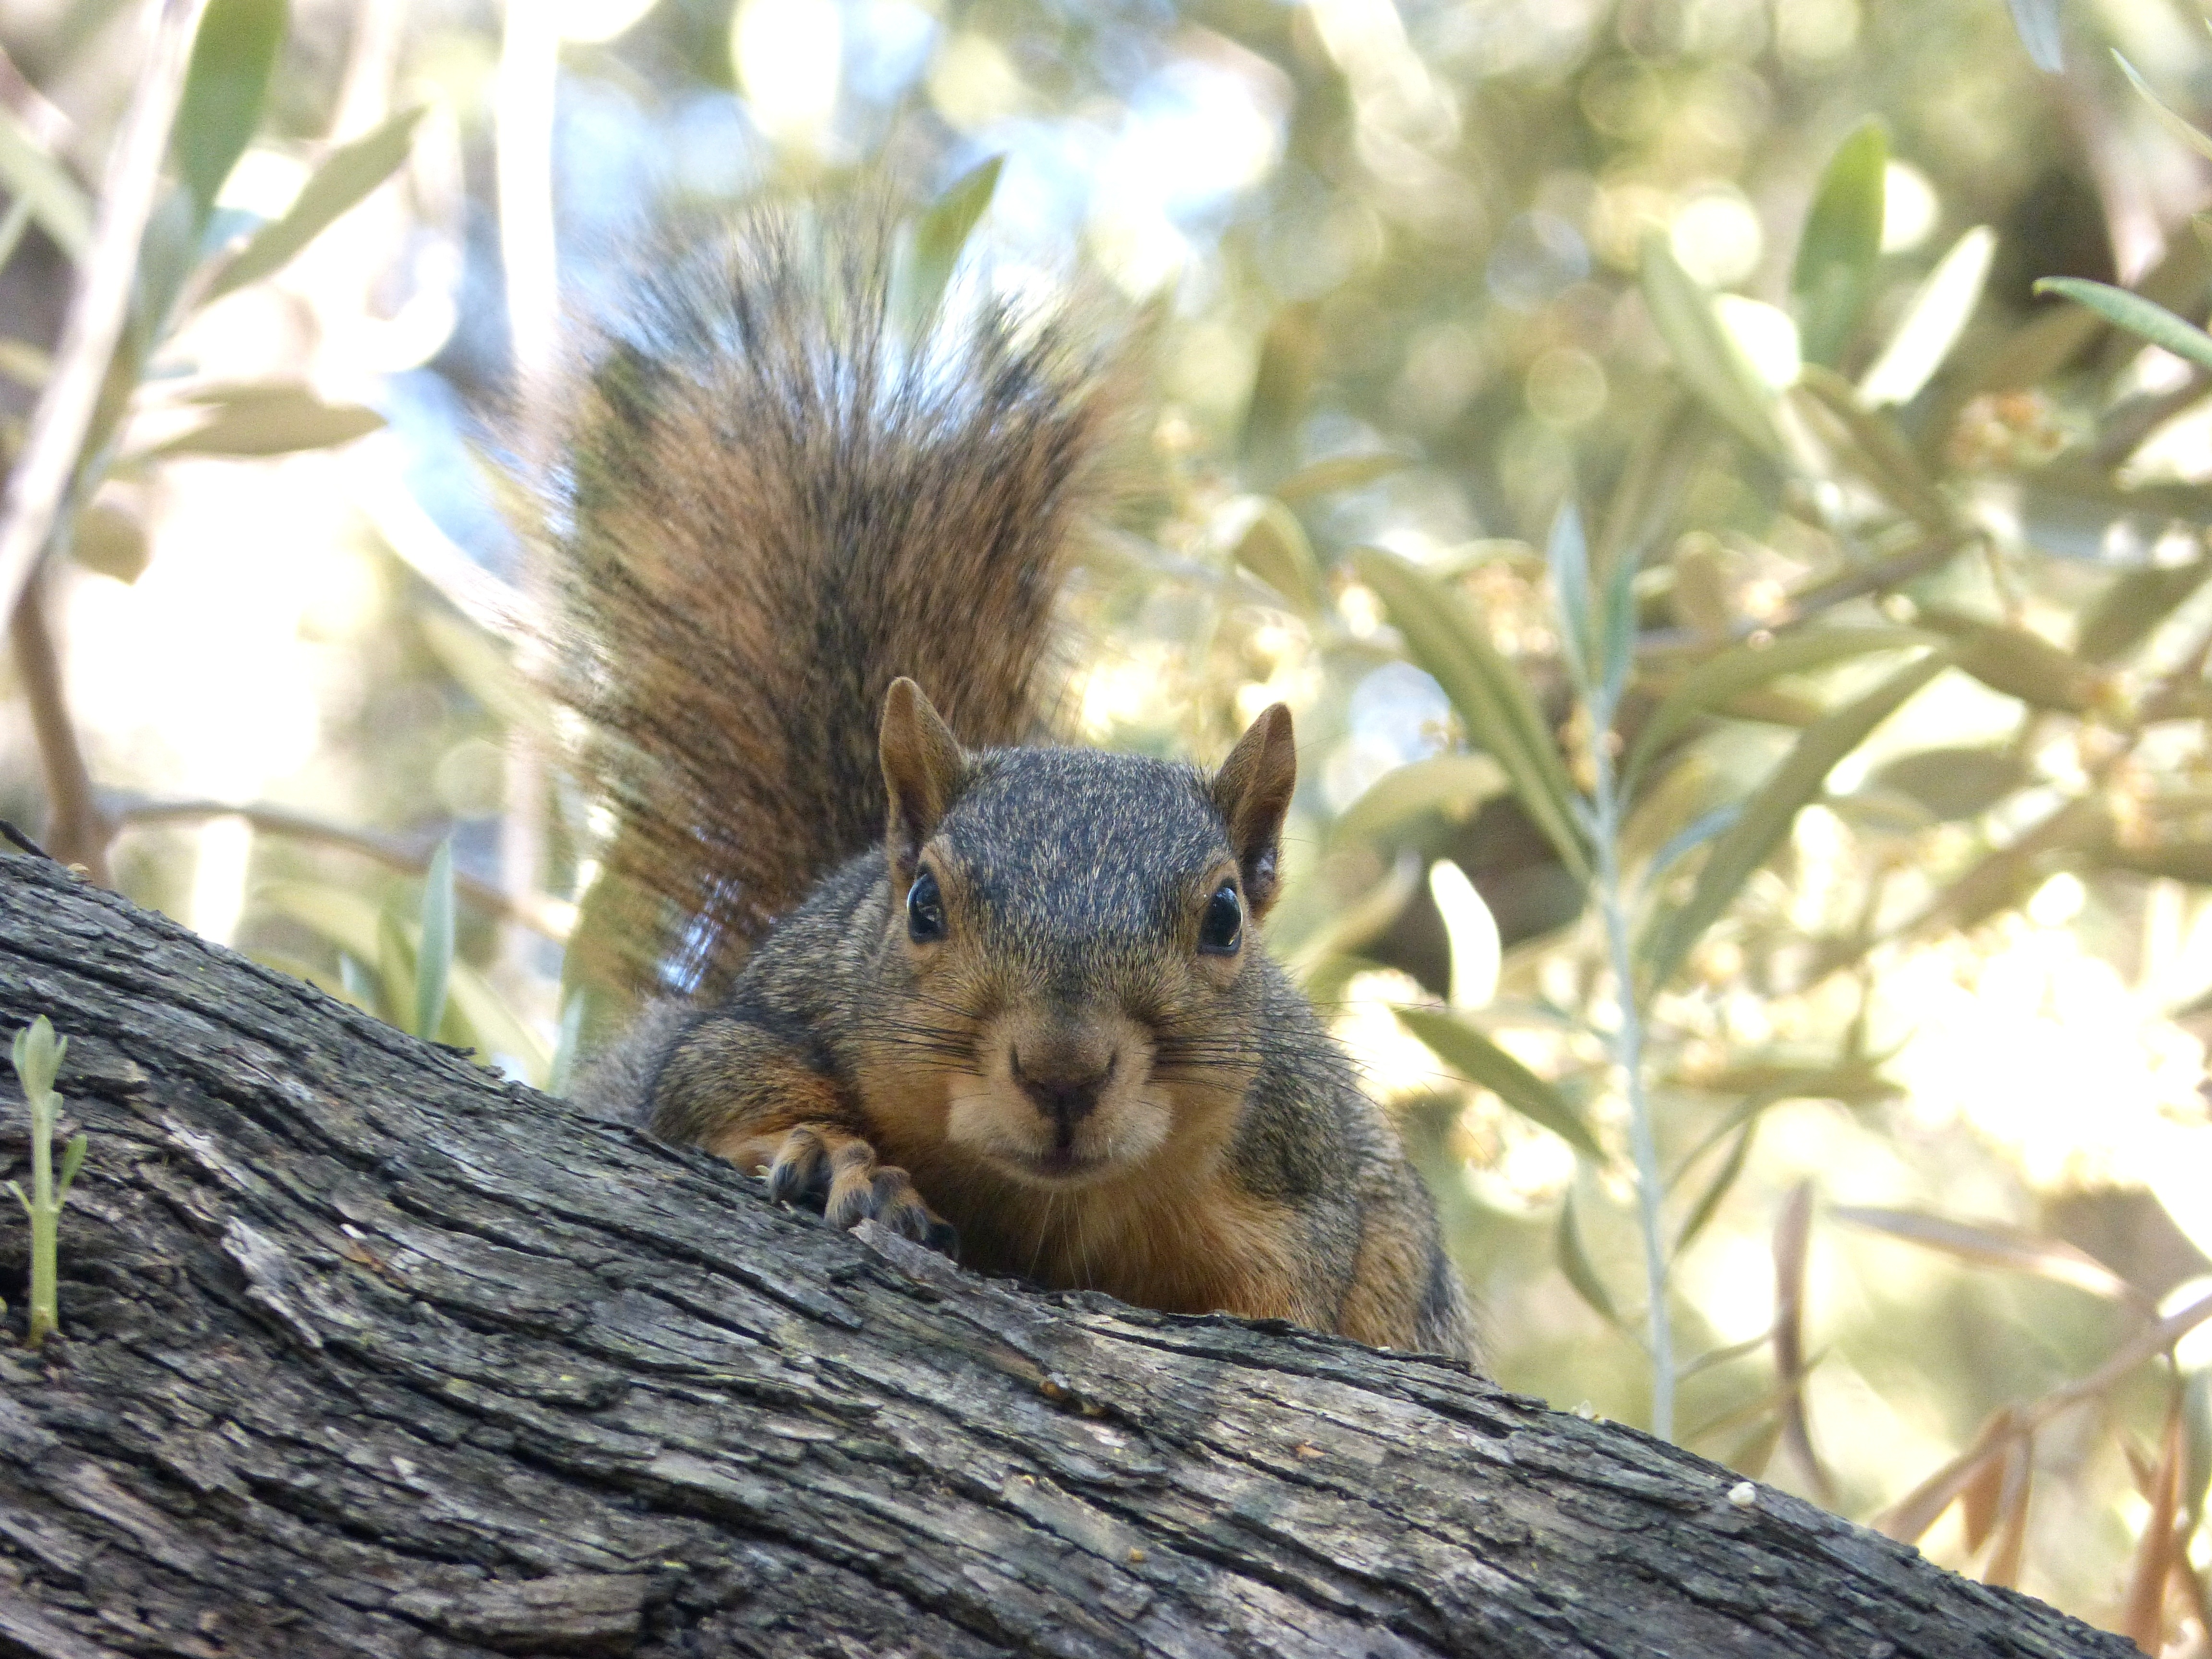
nature, branch, animal, wildlife, mammal, squirrel, rodent, fauna, vertebrate, chipmunk, creature, fox squirrel